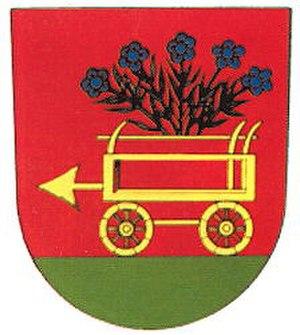
Bystřice est une ville du district de Benešov, dans la région de Bohême-Centrale, en République tchèque. Sa population s'élevait à 4 483 habitants en 2020.